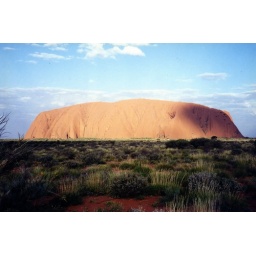
The sun rises at Uluru (Ayers Rock) in Australia's red centre. The rock changes colour at different times.